Magnetar

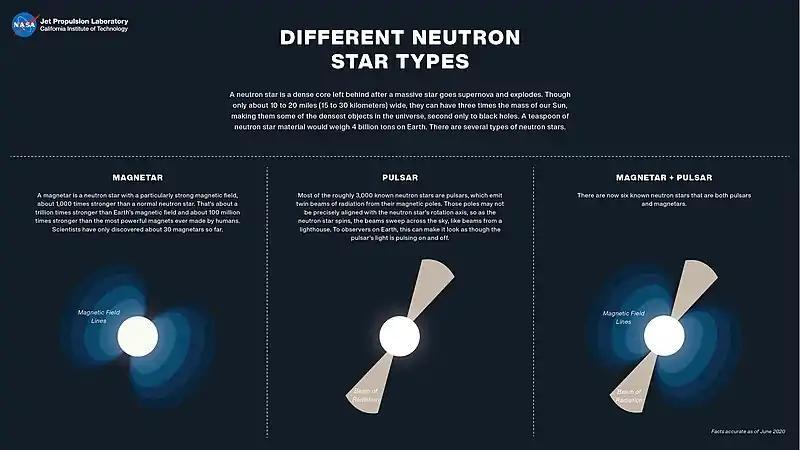

Magnetars are characterized by their extremely powerful magnetic fields of ~10 to 10 T. These magnetic fields are a hundred million times stronger than any man-made magnet, and about a trillion times more powerful than the field surrounding Earth. Earth has a geomagnetic field of 30–60 microteslas, and a neodymium-based, rare-earth magnet has a field of about 1.25 tesla, with a magnetic energy density of 4.0 × 10 J/m. A magnetar's 10 tesla field, by contrast, has an energy density of , with an "E"/"c" mass density more than 10,000 times that of lead. The magnetic field of a magnetar would be lethal even at a distance of 1,000 km due to the strong magnetic field distorting the electron clouds of the subject's constituent atoms, rendering the chemistry of sustaining life impossible. At a distance of halfway from Earth to the Moon, an average distance between the Earth and the Moon being , a magnetar could wipe information from the magnetic stripes of all credit cards on Earth. , they are the most powerful magnetic objects detected throughout the universe.